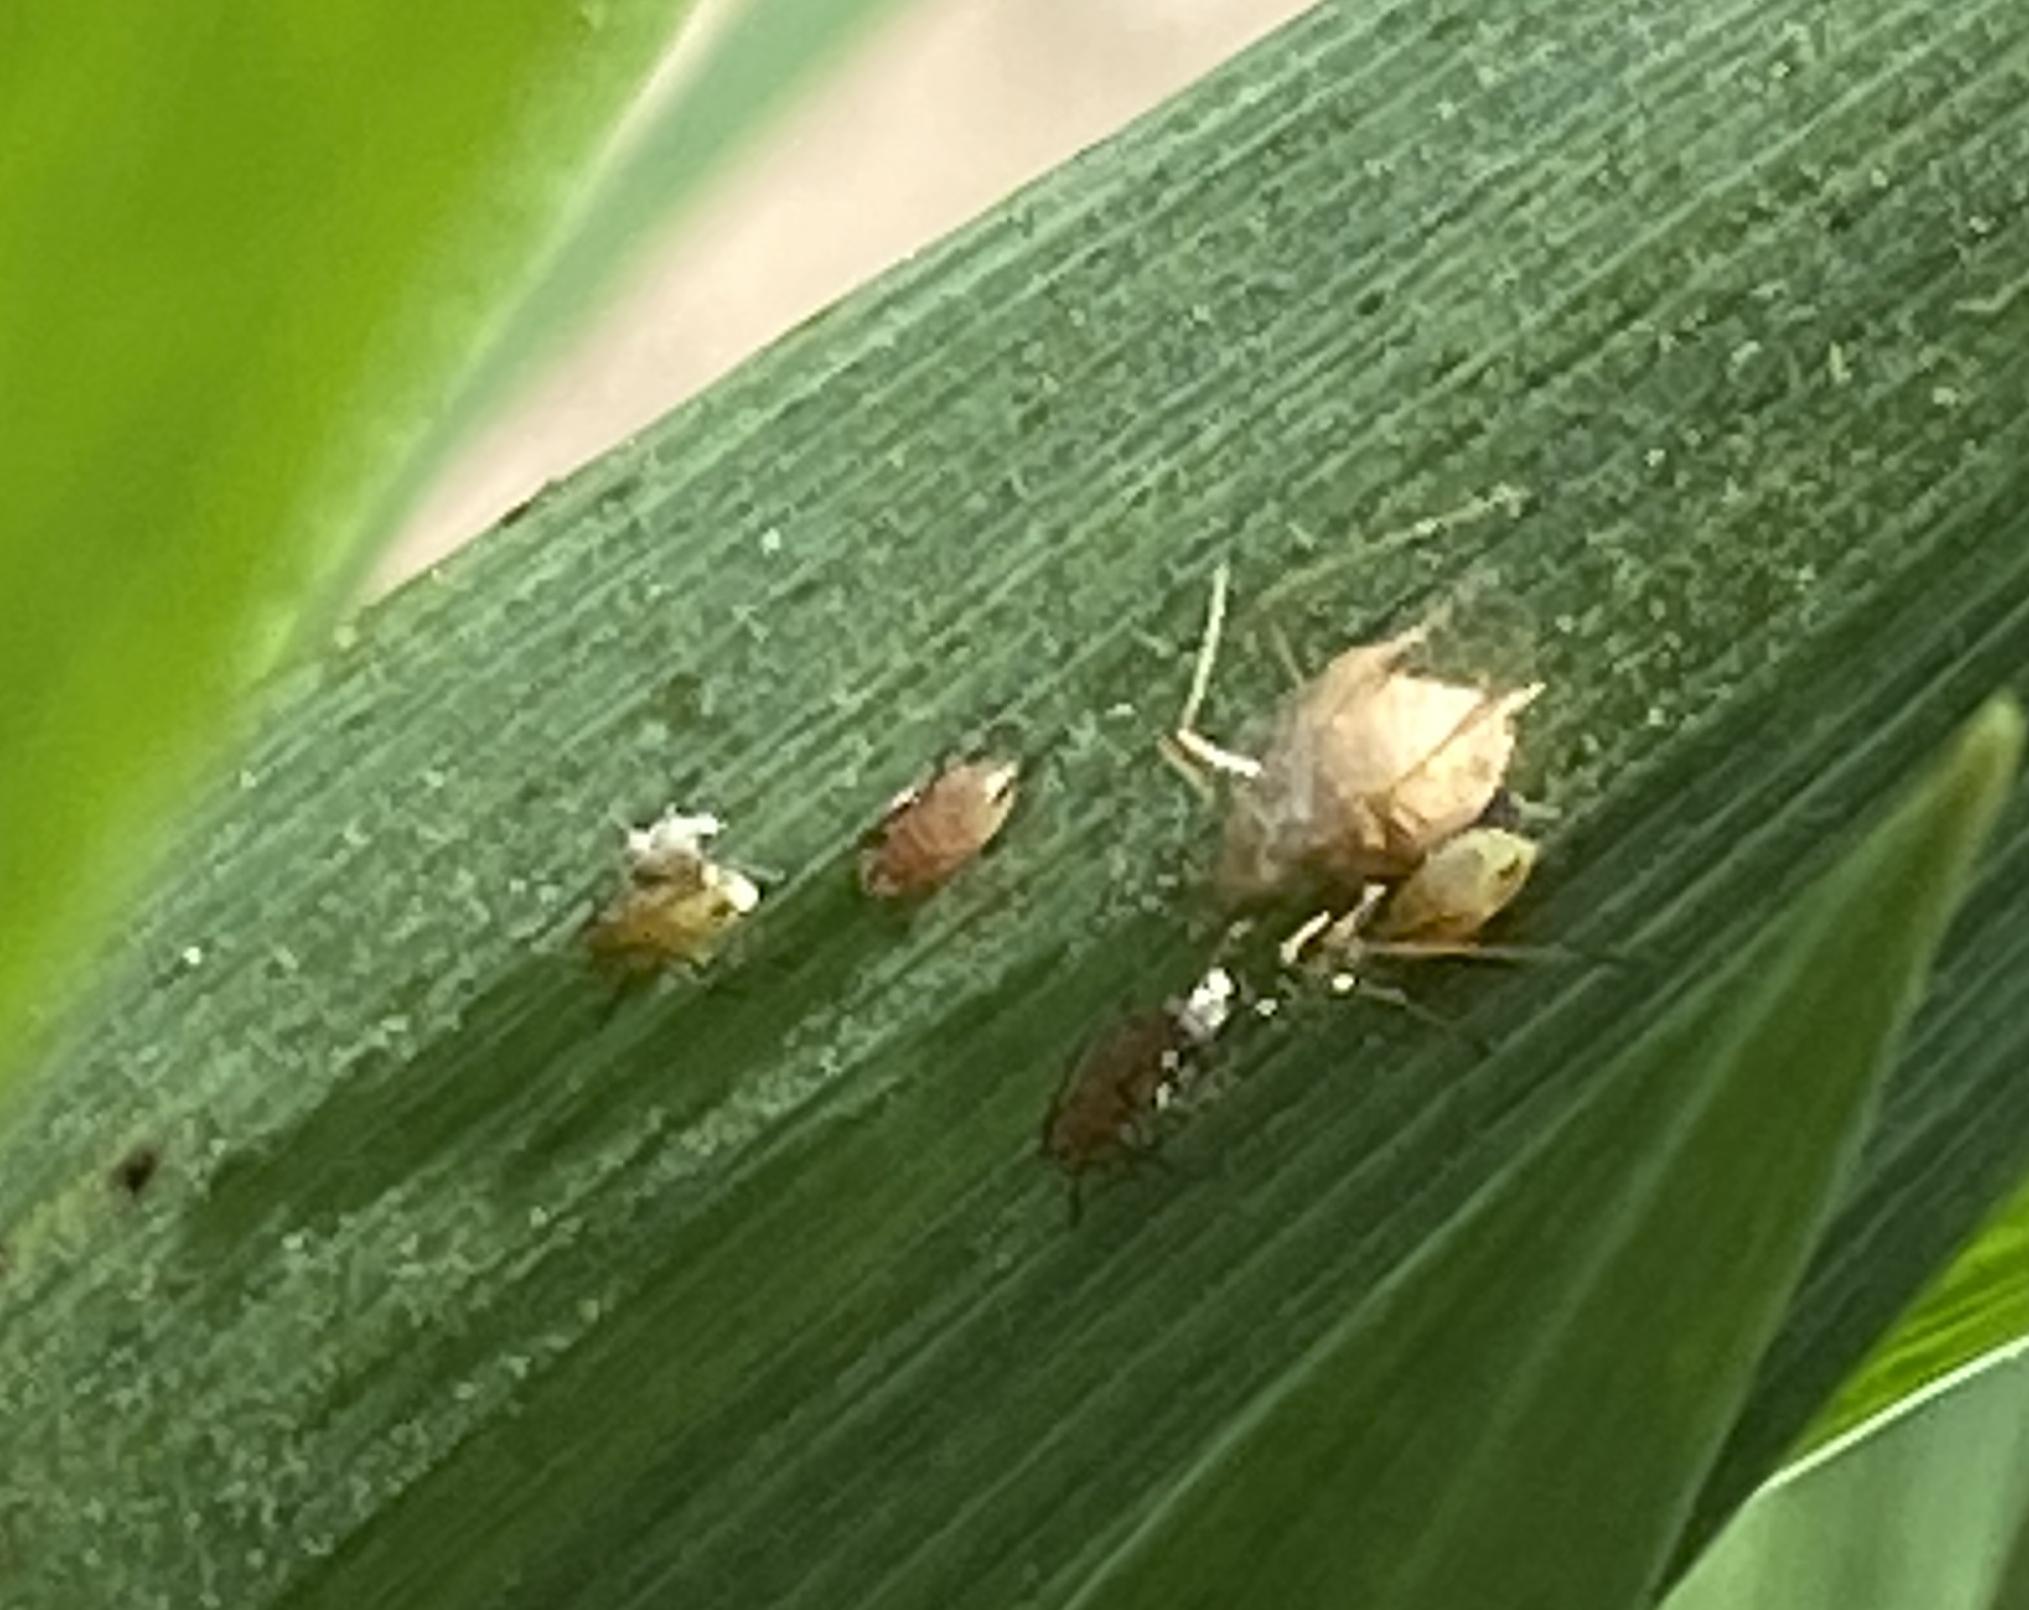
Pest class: english_grain_aphid